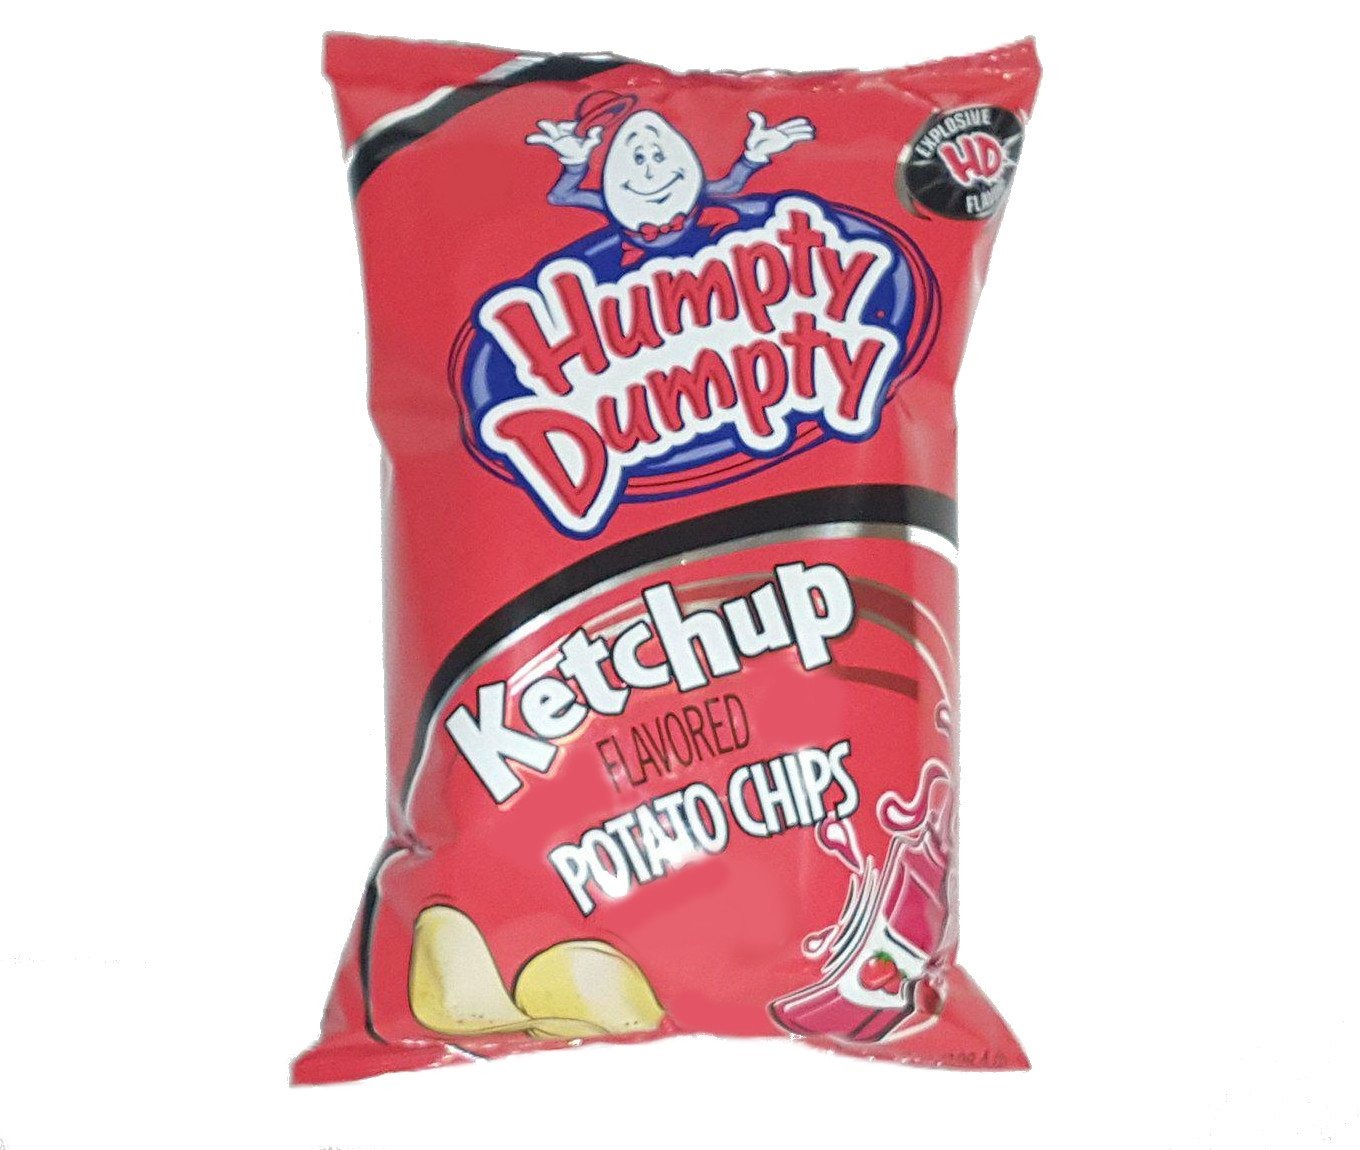
Item Name: Humpty Dumpty All Dressed Potato Chips, 6 Ounce, 6 Count
Bullet Point 1: Explosive HD Flavor
Bullet Point 2: Low in Saturated Fat
Bullet Point 3: No Cholesterol, 0g Trans Fat
Bullet Point 4: 6oz bags
Bullet Point 5: All Dressed Chips is a wonderful combination of all flavors
Product Description: Humpty Dumpty Chips have been around for a long time. A regional favorite with loads of flavor packed into one bag! Enjoy at family cookouts, send some to your friends or eat all by yourself. Either way you won't be disappointed!
Value: 6.0
Unit: Ounce

Price: 44.99